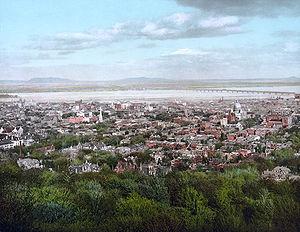
Montréal /ˈmɔ̃ˌʁeal/ est la plus importante ville du Québec et la deuxième ville la plus peuplée du Canada, après Toronto et avant Vancouver. Elle se situe principalement sur l’île fluviale de Montréal, sur le fleuve Saint-Laurent dans le Sud du Québec, dont elle est la métropole.